Aiken Canyon Preserve

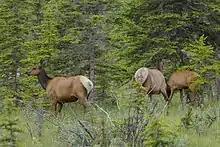
Rocky Mountain Elk

The main hiking trail at the Aiken Canyon preserve is a loop that has a high point elevation of and the lowest descent of . The trail is described as starting at an information kiosk which then at drops down near the creek bed, it then turns right at which leads to a junction section near cabin ruins at . The lookout area is then reached at , after that the trail returns to a looping section at which then returns to the beginning at about . "The trail is used by hikers, runners, bird watching groups and field trips in the area".